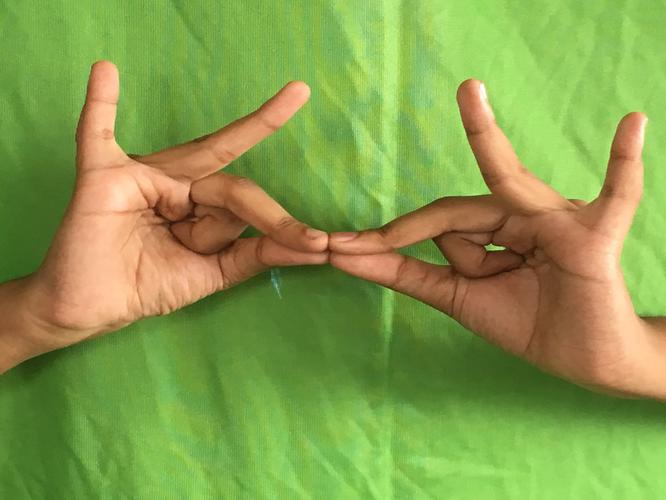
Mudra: Sakata
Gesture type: double_hand